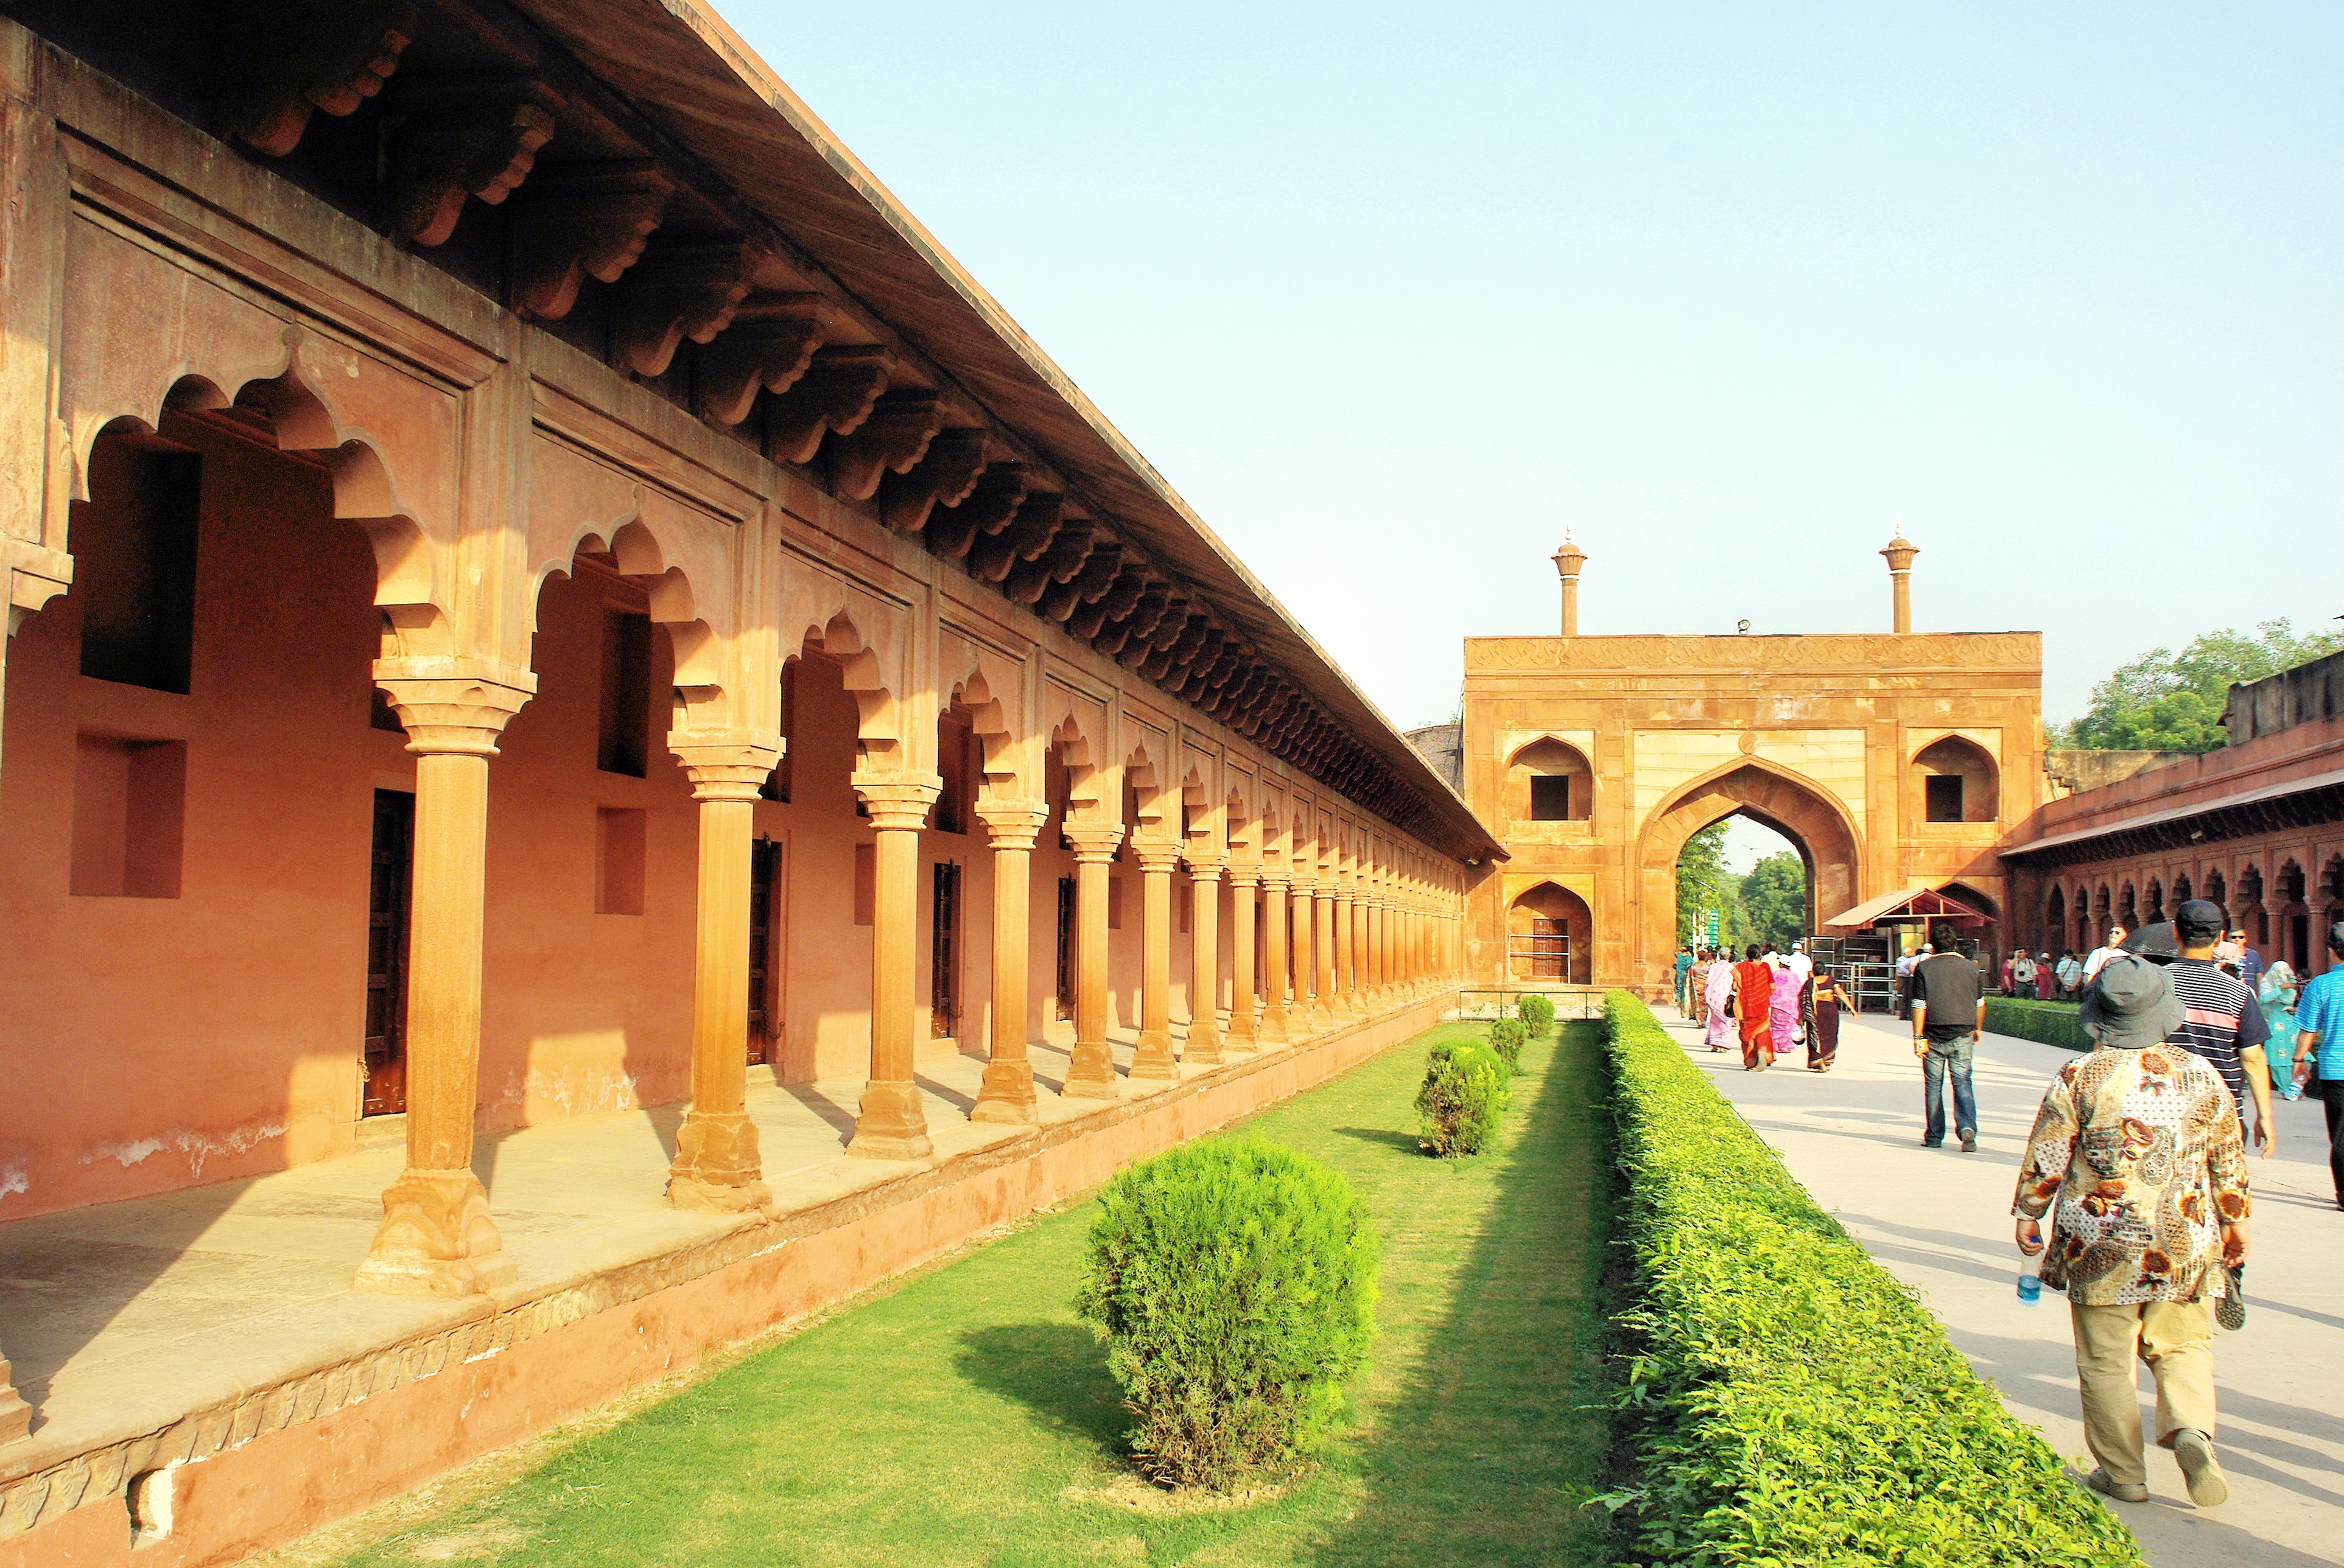
town, palace, travel, plaza, landmark, tourism, taj mahal, temple, arcade, india, agra, colonnade, allee, ancient history